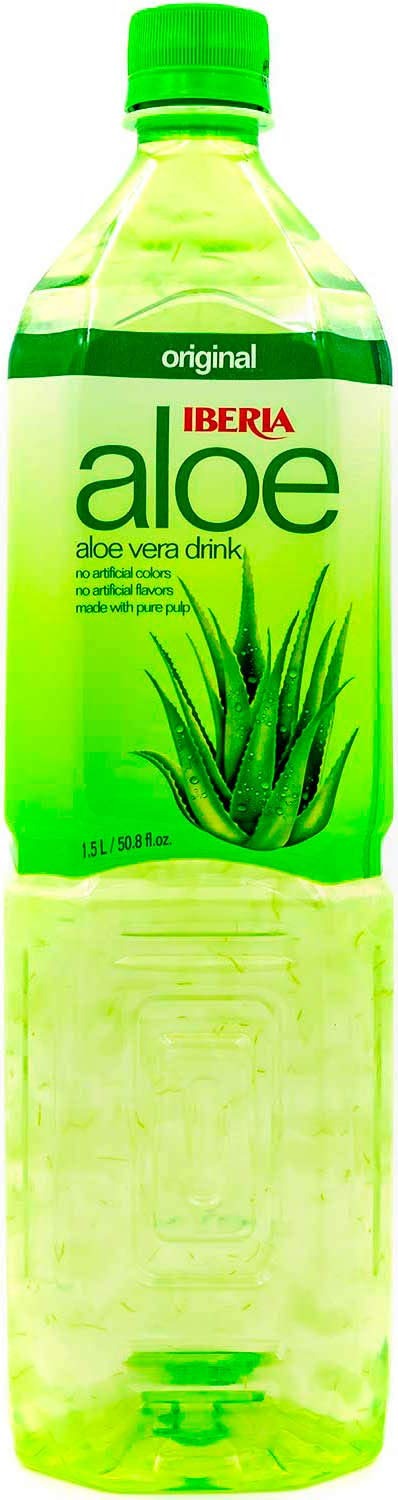
Item Name: Iberia Iberia Aloe Vera Original,
Bullet Point 1: 100% natural Iberia aloe juices are perfect for those looking to add a healthy drink option to their diet.
Bullet Point 2: Iberia aloe vera drinks uses actual aloe vera pulp and other 100% pure sustainably cultivated ingredients.
Bullet Point 3: Iberia aloe vera drink is a perfect ingredient for your favorite fruit shakes or smoothie recipe.
Bullet Point 4: Iberia aloe vera drink is an exceptional tasting beverage in a BPA free bottle with no artificial flavors, colors and preservatives.
Value: 1.0
Unit: Count

Price: 5.28